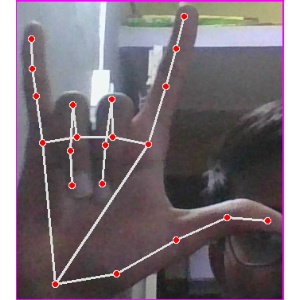
अक्षर: व